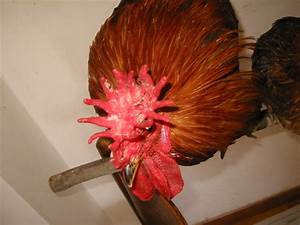
Label: gallina